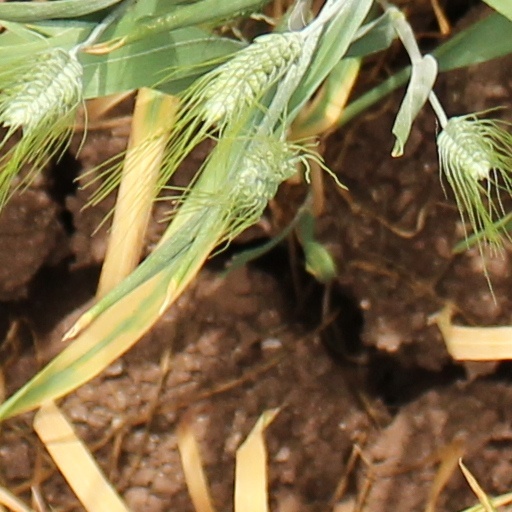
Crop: wheat